Bartholomew Gosnold

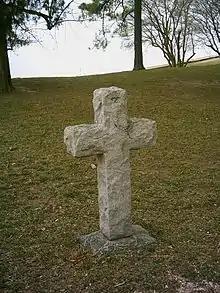
Stone cross marking what is believed to be the gravesite of Bartholomew Gosnold

English plans to colonize New England began to take concrete form in the early to mid-1590s when Edward Hayes wrote a treatise to Lord Burghley setting forth the rationale and procedure for settlement. The first expedition to set out from England to southern New England was fully in accord with Hayes's principles.